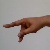
The image shows a hand gesture representing the letter 'P' in Indian Sign Language.